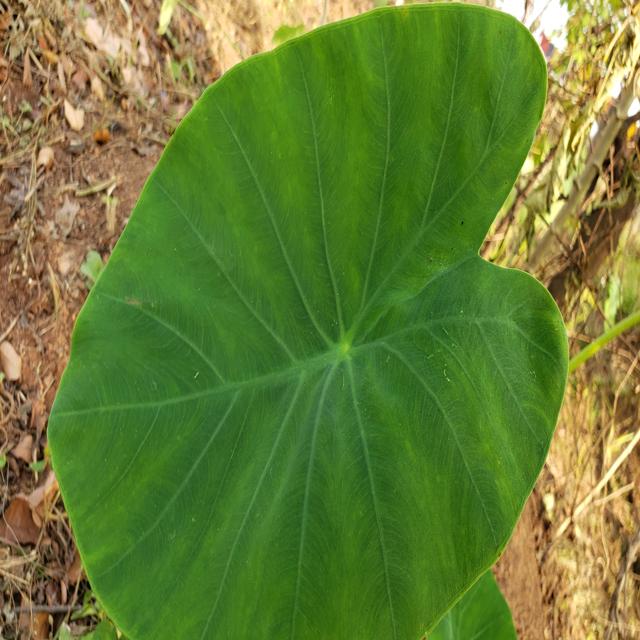
Label: Healthy